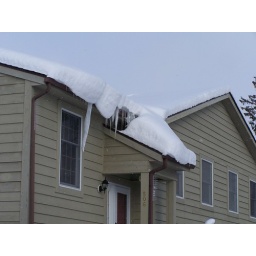
Snow and ice sitting on the roof above my door. No roof leaks!